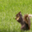
Label: squirrel